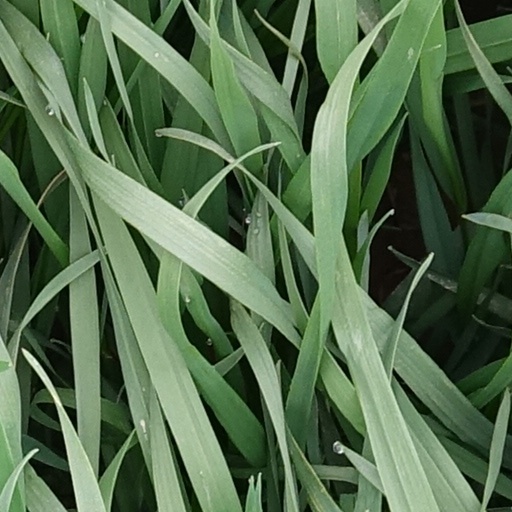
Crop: wheat